Vansittart Bowater

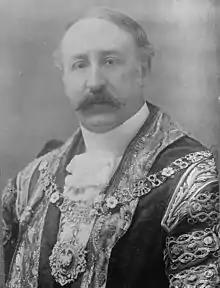
Bowater 1910–15

Sir Thomas Vansittart Bowater, 1st Baronet (29 October 1862 – 28 March 1938) was a British Conservative Party politician who served as Lord Mayor of London from 1913 to 1914 and as one of the city's Members of Parliament (MPs) from 1924 to 1938.